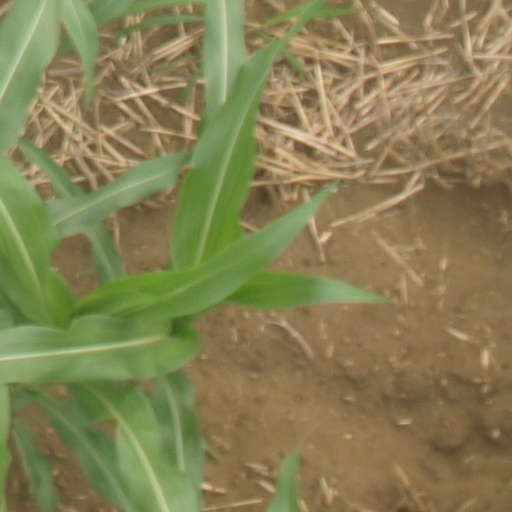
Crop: maize; corn